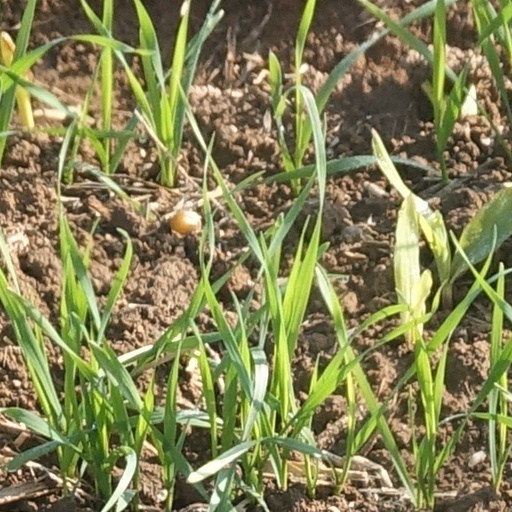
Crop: wheat